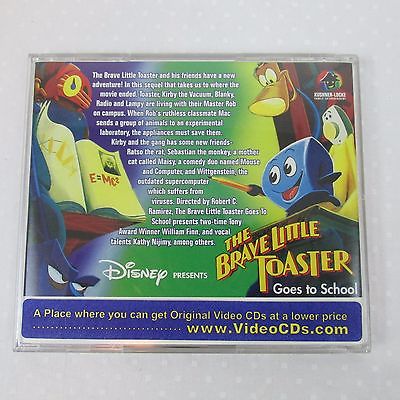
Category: toaster